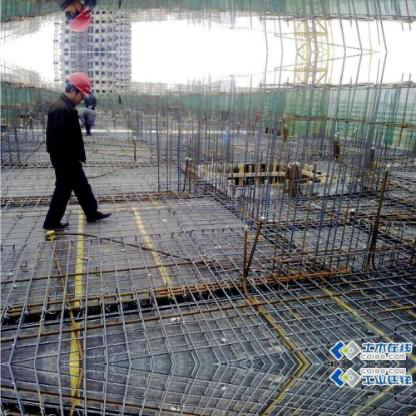
Objects in the image:
label: helmet
label: helmet